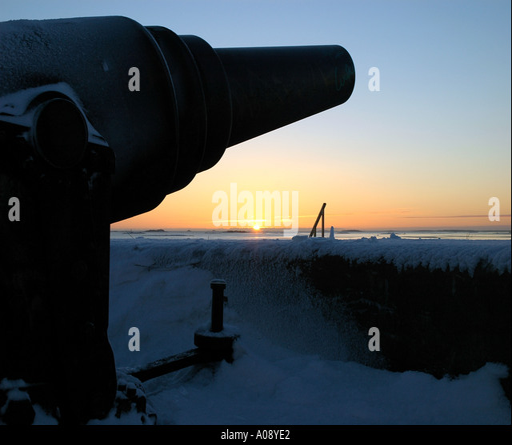
silhouette against the setting sun